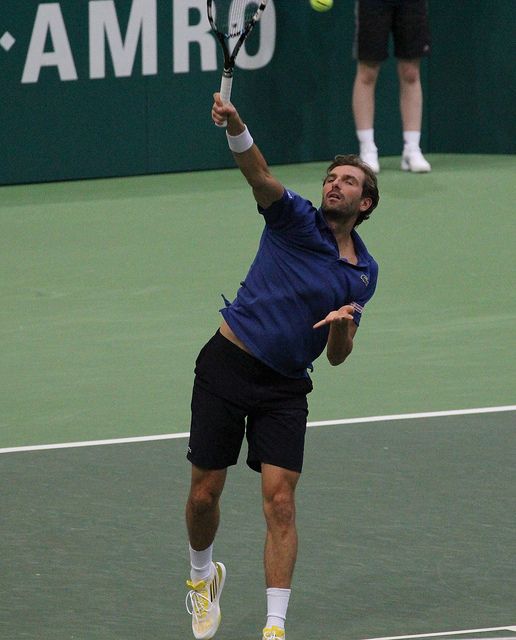
user: Given an image and a question. Answer the question in a short answer. Question: Who is this tennis player? Short Answer:
assistant: rafael nadal